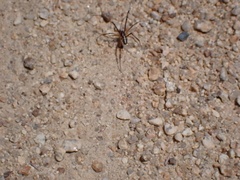
Species: Lactrodectus_hesperus